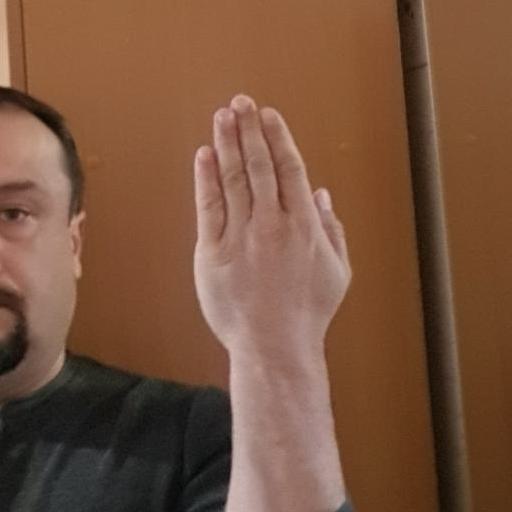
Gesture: stop_inverted